Question: What color is the skateboarders shirt?
Tambaya: Menene launin rigar mai sulun allo mai taya?
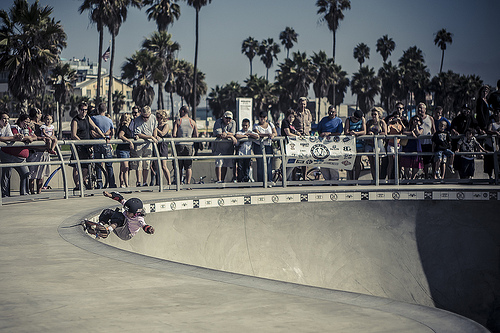
Answer: White.
Amsa: Fari.